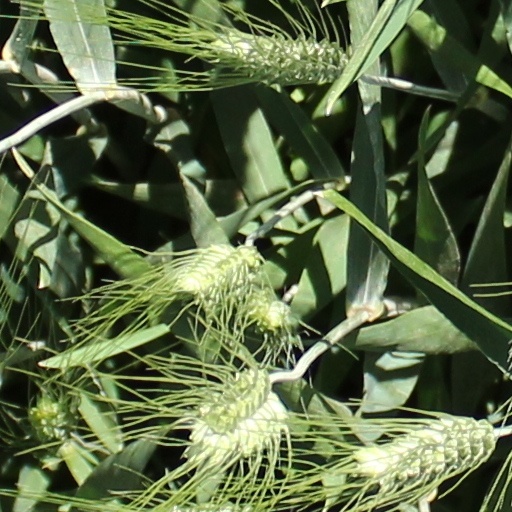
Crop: wheat